Greater Moscow

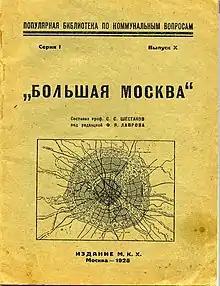
Title page of the book "Greater Moscow" by Sergey Shestakov

Greater Moscow was a general plan of Moscow developed in 1921–1925 by . The plan was approved in 1925 by Mossoviet.